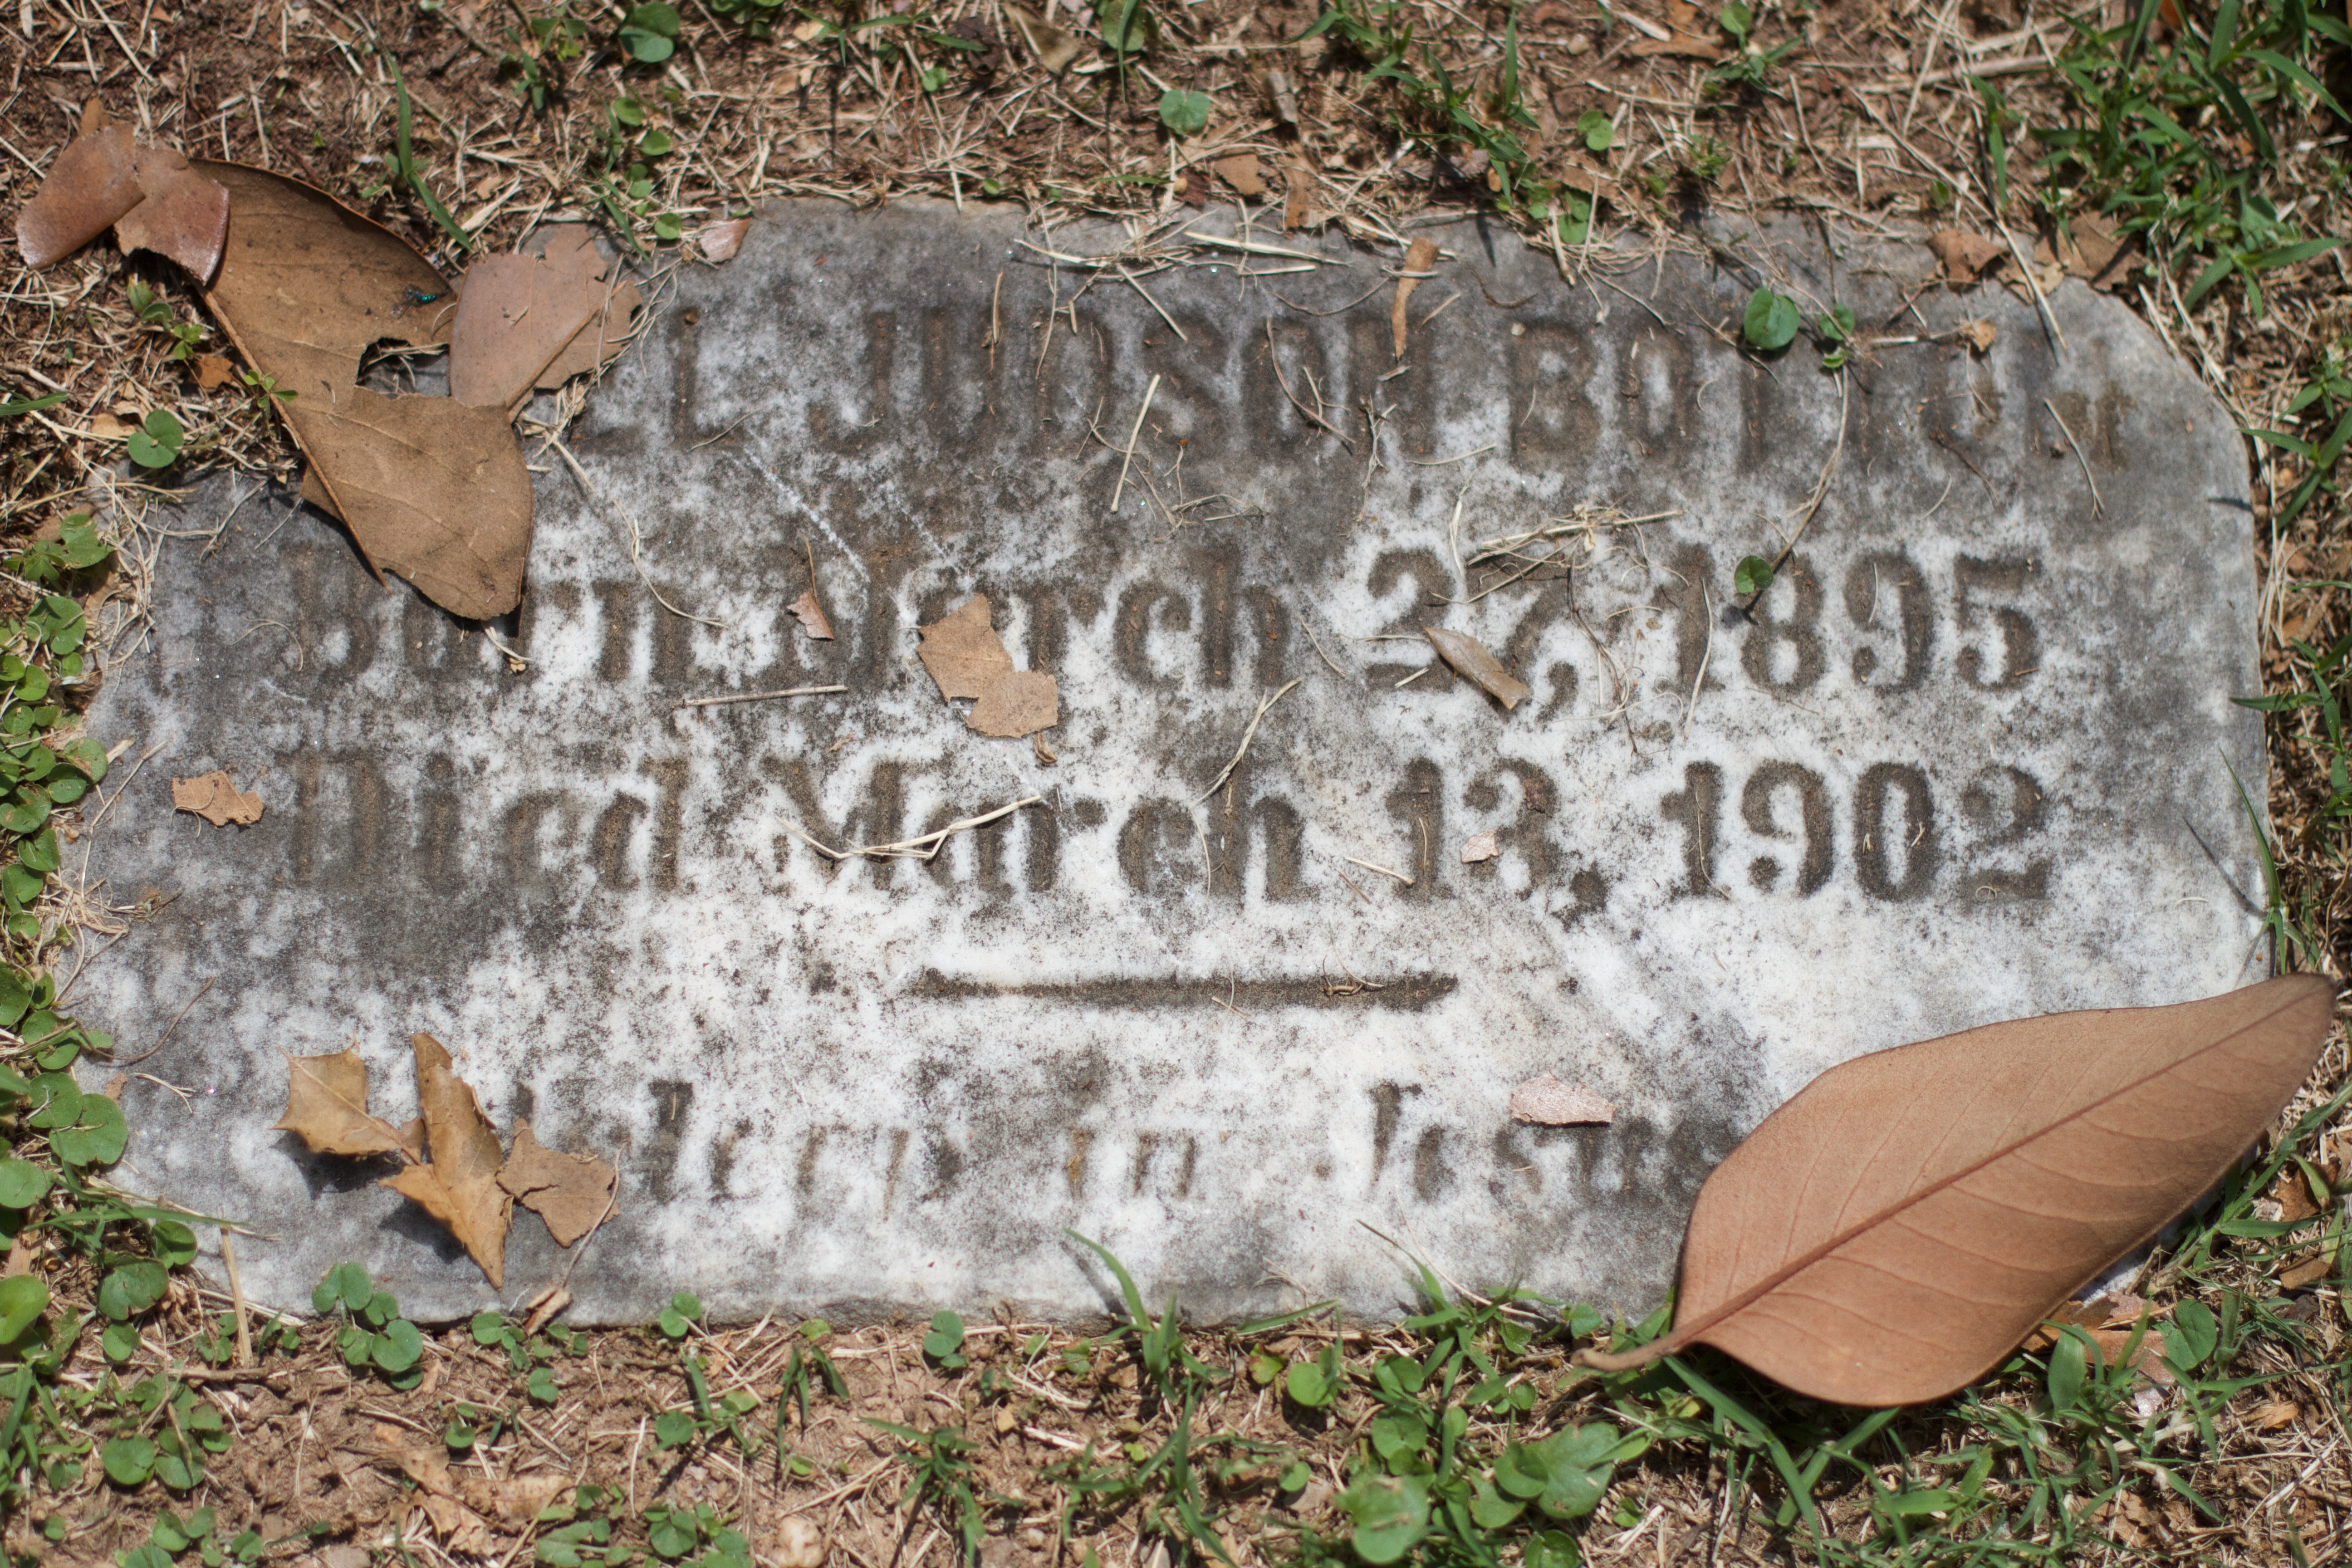
tree, rock, leaf, grave, geology, ancient history